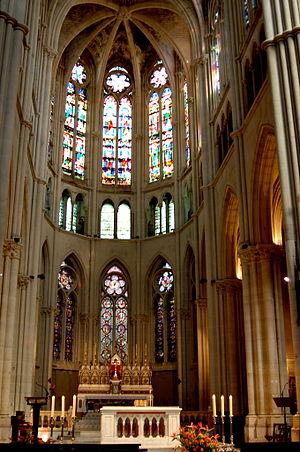
Chœur de Église des Réformés à Marseille.
L'architecture gothique est un style architectural d'origine française qui s'est développé à partir de la seconde partie du Moyen Âge en Europe occidentale. Elle apparaît en Île-de-France et en Haute-Picardie au XIIᵉ siècle. Elle se diffuse rapidement au nord puis au sud de la Loire et en Europe jusqu'au milieu du XVIᵉ siècle et même jusqu'au XVIIᵉ siècle dans certains pays. L'esthétique gothique et ses techniques se perpétuent dans l'architecture française au-delà du XVIᵉ siècle, en pleine période classique, dans certains détails et modes de constructions. Enfin, un véritable renouveau apparaît avec la vague de l'historicisme du XIXᵉ siècle jusqu'au début du XXᵉ siècle. Le style a alors été qualifié de néo-gothique.
L'église Saint-Vincent-de-Paul est une église située dans le quartier du Chapitre, en haut de la Canebière ; les Marseillais la surnomment église des Réformés.